3rd (Royal Northumberland Fusiliers) Reconnaissance Regiment

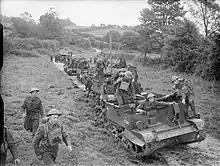
Men of the 3rd Battalion, Reconnaissance Corps 'de-bus' from their Universal Carriers at Sturminster Newton in Dorset, 28 August 1941.

The 3rd Infantry Division remained in the United Kingdom, training for many years until it landed on Sword Beach on 6 June 1944D-Dayand fought through the Battle of Normandy (Caen, Bourguébus Ridge, Mont Pinçon), the Netherlands (The Nederrijn) and later the invasion of Germany the (Rhineland and the Rhine), ending the war in Bremen. By the end of the war the 3rd Reconnaissance Regiment had lost 90 officers and other ranks killed in action.